HidroAysén

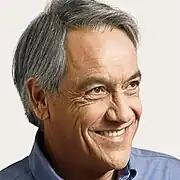
Former President Piñera, a major supporter of the project

The project was supported by the business community, conservative president Sebastián Piñera, and former socialist president Ricardo Lagos who stated that the project as necessary in public comments on the issue. A poll conducted in 2011 by La Tercera newspaper showed that the project was supported by 26% of the population, including 13% of self-identified leftists and 41% of right wingers. Furthermore, 19% of young people 18 to 34 years old and 34% of older people over age 55 approved of the project. However, 72% of respondents believed the project would become reality. This disparity in the number of people who approve of the project and the number of people who believe the project will come to fruition can be partly attributed to the healthy amount of distrust that exists among citizens towards government and scientific institutions. The reason for this skepticism is founded in hard evidence and experiences from Chileans across the country, many of whom believe the government is more concerned with the interests of the private sector than they are with the interests of the public. Under the current system that is in place the state is required to “buy advice from competing offers. This has meant that the state has to buy scientific data, information, and reports through different kinds of tender systems.” This of course has led to government reports and statistics losing credibility in the eyes of the public. Secondly, environmental impact assessments or EIA's, require that before construction and operating licenses can be handed out by state agencies, developers must submit a scientific review of all the potential environmental impacts their industrial projects may cause. However, because of the poor conditions that many Chileans live in, scholars and activists have accused the state of overlooking how these projects can be detrimental to both the environment and the general public. For example, “By the late 2000s, two-thirds of Chileans lived in cities where air pollution regularly exceeds national air quality standards. Coal and petroleum coke power plants dotted the north of Chile and many coastal areas. A nongovernmental organization (NGO) labeled five industrial ports “sacrifice zones” because of their toxic pollution... Entire rivers now run dry, like the Copiapo, which twenty years ago still flowed through the Atacama Desert.” Overall, these two policies; that the government must purchase scientific reports and must hand out construction and operating licenses for projects as they see fit, have contributed to the growing sentiment that public interests are not as important as the interests of the private sector, at least as far as the government is concerned.